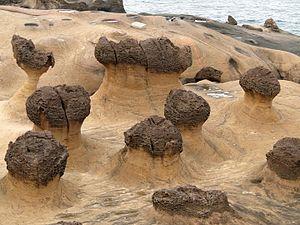
Le rocher des champignons dans le géoparc de Yeliou sur la côte nord de Taiwan